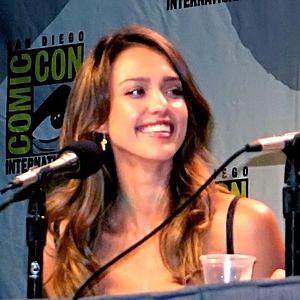
Charlie, les filles lui disent merci ou Le Porte-Bonheur au Québec est une comédie américaine réalisée par Mark Helfrich, sortie en 2007.